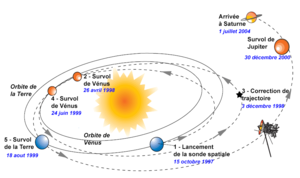
Transit de Cassini-Huygens vers Saturne (légende en francais)
Cassini-Huygens est une mission d'exploration spatiale du système saturnien au moyen d'une sonde spatiale développée par l'agence spatiale américaine, la NASA, avec des participations importantes de l'Agence spatiale européenne et de l'Agence spatiale italienne. Lancé le 15 octobre 1997, l'engin se place en orbite autour de Saturne en 2004. En 2005, l'atterrisseur européen Huygens, après s'être détaché fin 2004 de la sonde mère, se pose à la surface du satellite Titan et peut transmettre des informations collectées durant la descente et après son atterrissage. L'orbiteur Cassini ensuite tourne autour de Saturne et poursuit l'étude scientifique de la planète géante gazeuse, en profitant de ses passages à faible distance de ses satellites pour collecter des données détaillées sur ceux-ci. La mission, d'une durée initialement prévue de quatre ans, est prolongée à deux reprises : de 2008 à 2010 par la mission équinoxe, puis de 2010 à 2017 par la mission solstice. Afin de protéger les lunes de la planète, la sonde spatiale finit son voyage en plongeant dans l'atmosphère de Saturne le 15 septembre 2017.